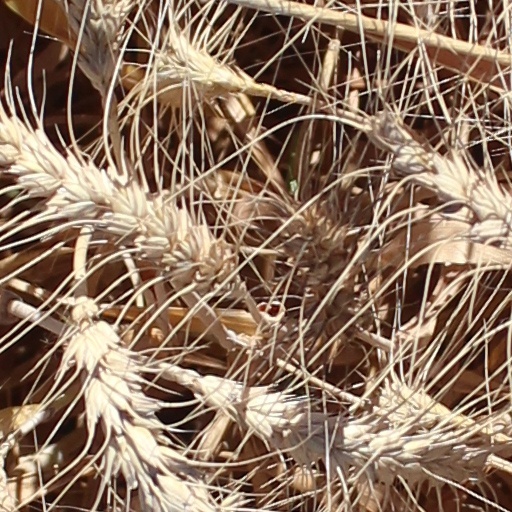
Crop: wheat